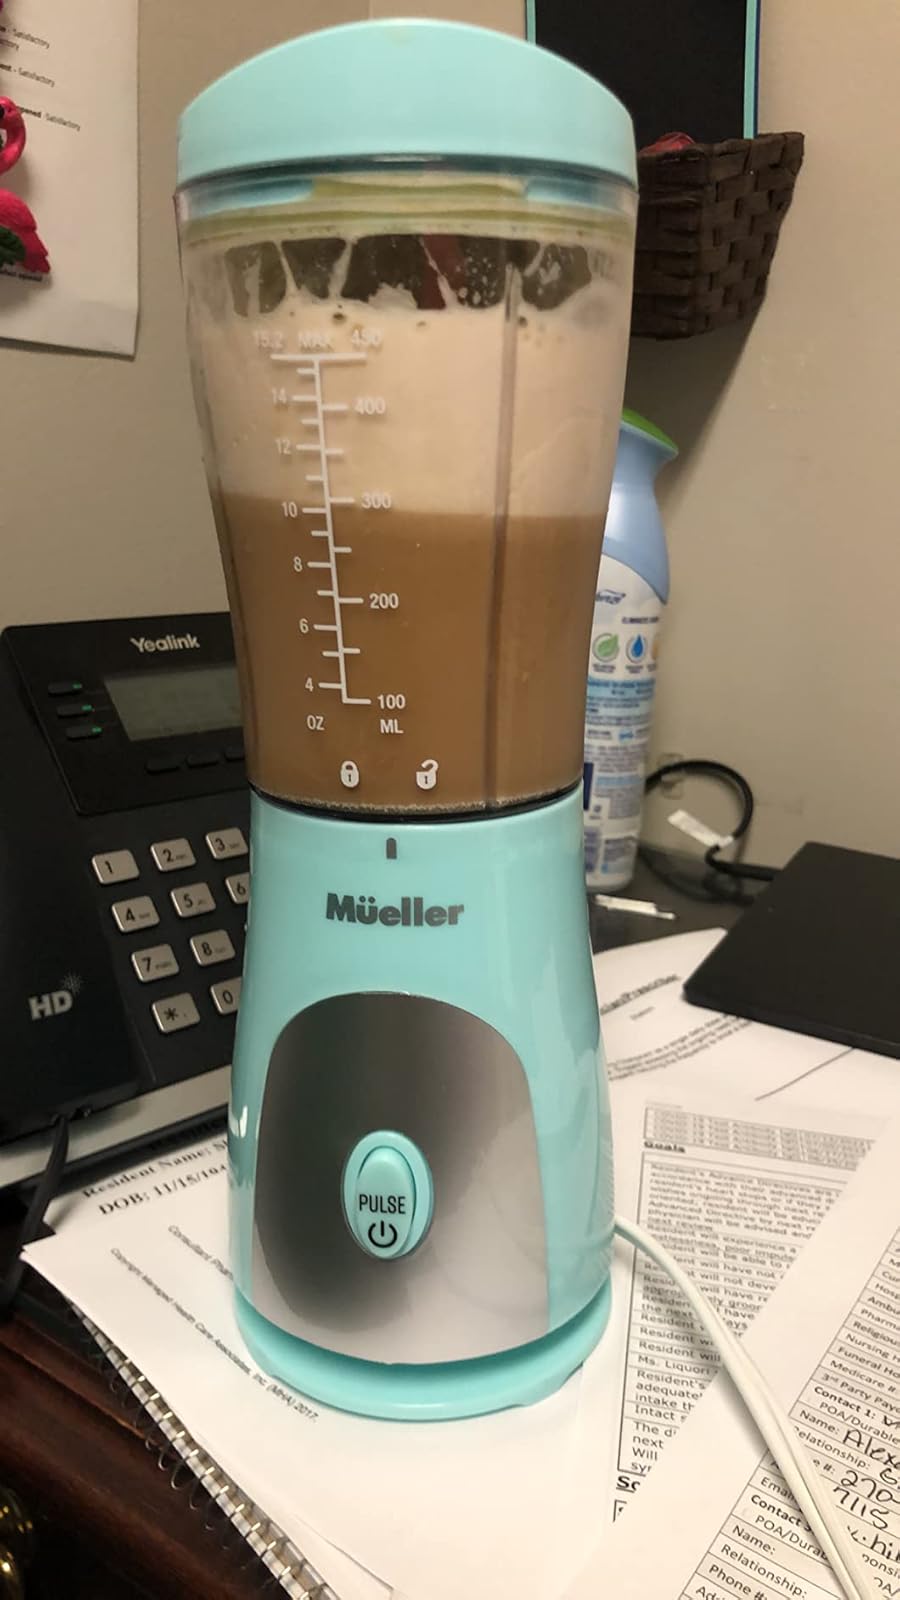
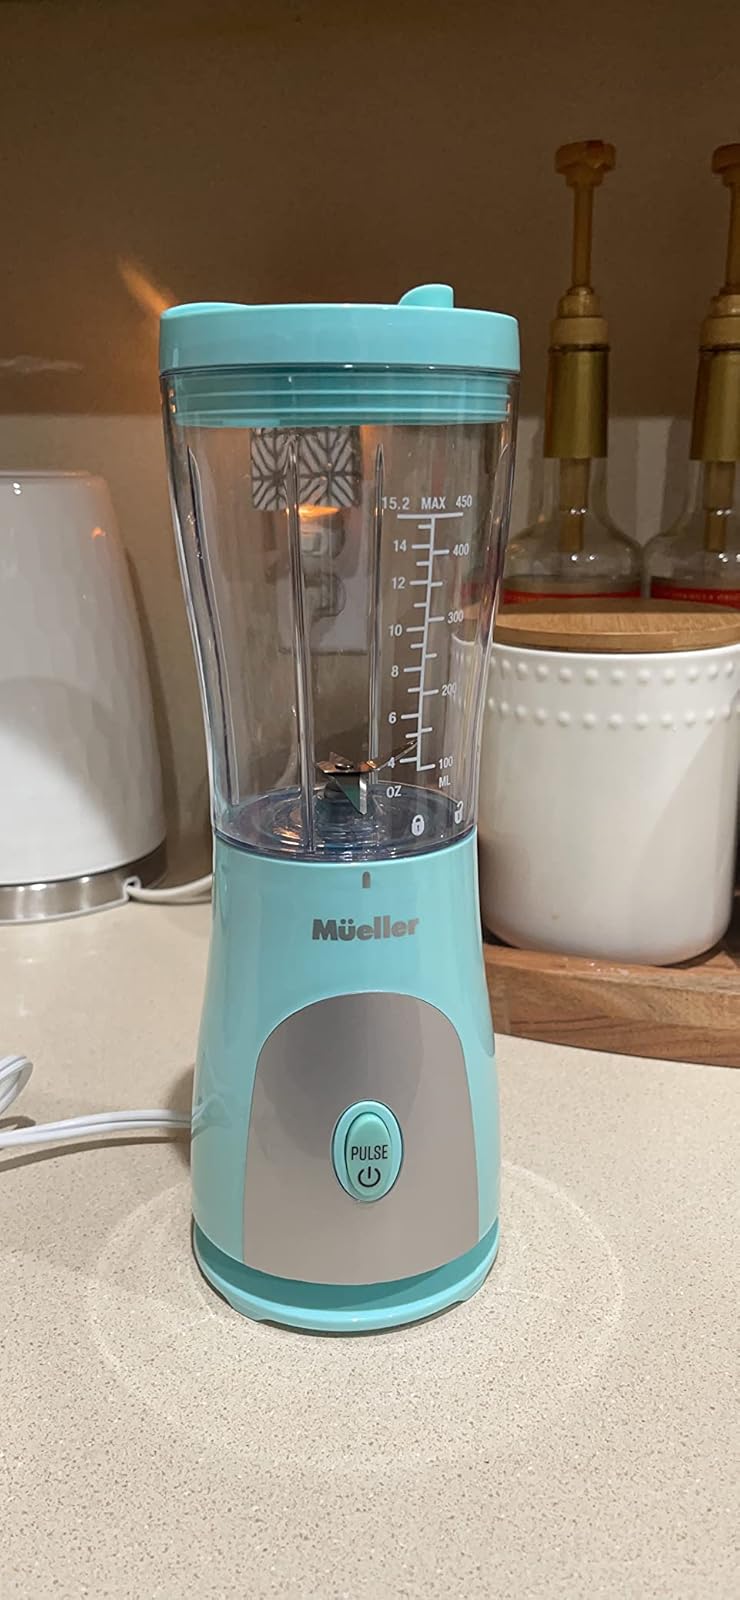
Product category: items_blender
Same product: yes